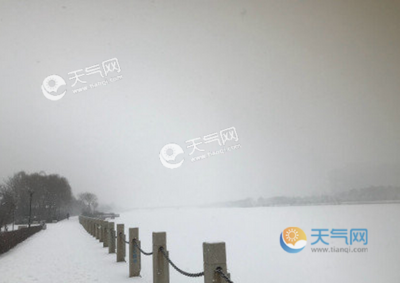
Weather: snow or frosty